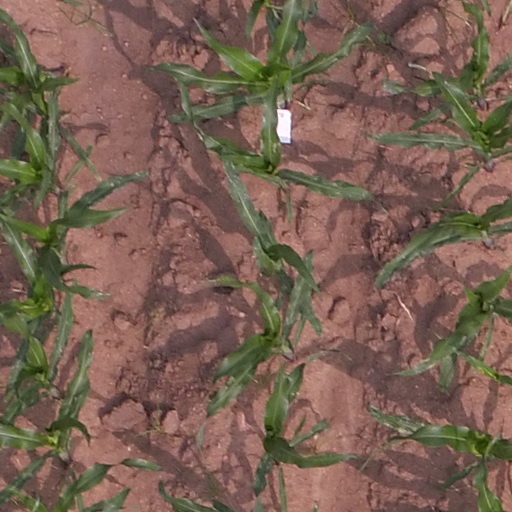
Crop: maize; corn